Acoustic suspension

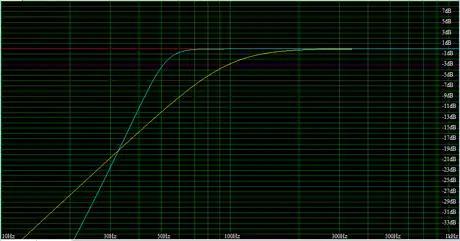
WinISD comparison of a FaitalPRO 5FE120 woofer in a sealed (yellow) and ported (cyan) cabinet. The ported cabinet demonstrates increased bass output in the 50–100 Hz range.

On the right is a simulation of the low-frequency response of a typical 5" mid-woofer, the FaitalPRO 5FE120 mid-woofer generated, obtained using WinISD, for ideal sealed (yellow) and ported (cyan) enclosure configurations. The ported version adds about an octave of bass extension, dropping the −3 dB point from 100 Hz to 50 Hz, but the tradeoff is that the cabinet size is more than twice as large, 8 litres of interior space versus 3.8 litres. It is also worth noting that above 200 Hz the simulations converge and there is no difference in output, and below 32 Hz the sealed enclosure produces more low-frequency output.